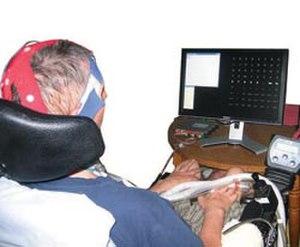
Une interface neuronale directe - abrégée IND ou BCI ou encore ICM est une interface de communication directe entre un cerveau et un dispositif externe. Ces systèmes peuvent être conçus dans le but d'étudier le cerveau, d'assister, améliorer ou réparer des fonctions humaines de cognition ou d'action défaillantes.